Presidency of Barack Obama

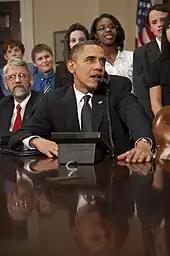
Obama makes a call to the crew of the International Space Station.

During his presidency, Obama, Congress, and the Supreme Court all contributed to a major expansion of LGBT rights. In 2009, Obama signed the Matthew Shepard and James Byrd Jr. Hate Crimes Prevention Act, which expanded hate crime laws to cover crimes committed because of the victim's sexual orientation. In December 2010, Obama signed the Don't Ask, Don't Tell Repeal Act of 2010, which ended the military's policy of disallowing openly gay and lesbian people from openly serving in the United States Armed Forces. Obama also supported the passage of ENDA, which would ban discrimination against employees on the basis of gender or sexual identity for all companies with 15 or more employees, and the similar but more comprehensive Equality Act. Neither bill passed Congress. In May 2012, Obama became the first sitting president to support same-sex marriage, shortly after Vice President Joe Biden had also expressed support for the institution. The following year, Obama appointed Todd M. Hughes to the Court of Appeals for the Federal Circuit, making Hughes the first openly gay federal judge in US history. In 2015, the Supreme Court ruled that the Constitution guarantees same-sex couples the right to marry in the case of "Obergefell v. Hodges". The Obama Administration filed an amicus brief in support of gay marriage and Obama personally congratulated the plaintiff. Obama also issued dozens of executive orders intended to help LGBT Americans, including a 2010 order that extended full benefits to same-sex partners of federal employees. A 2014 order prohibited discrimination against employees of federal contractors on the basis of sexual orientation or gender identity. In 2015, Secretary of Defense Ash Carter ended the ban on women in combat roles, and in 2016, he ended the ban on transgender individuals openly serving in the military. On the international stage, Obama advocated for gay rights, particularly in Africa.